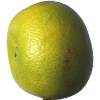
Label: Pomelo Sweetie 1